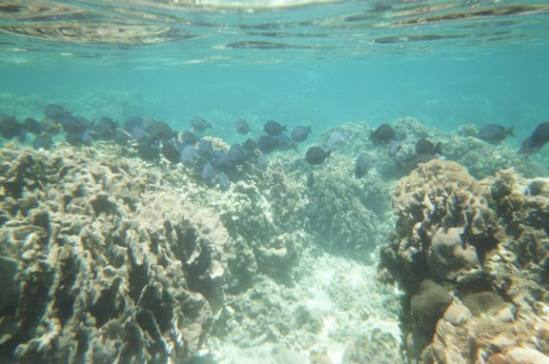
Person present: No